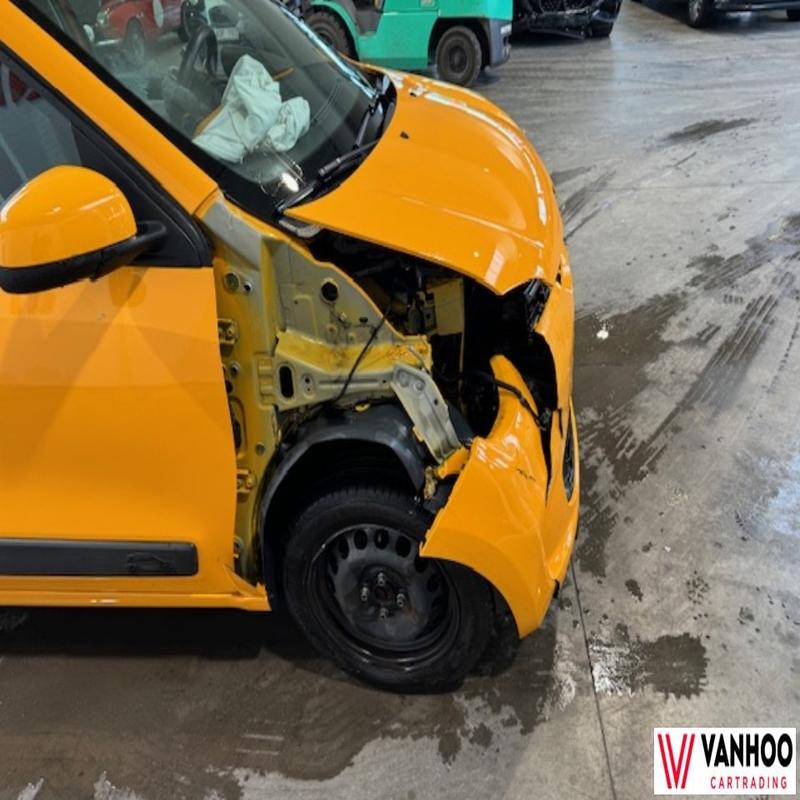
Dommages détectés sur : pare-choc avant, feu avant droit, capot, aile avant droite, porte avant droite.
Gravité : majeur